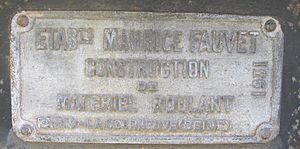
Plaquette d'un Wagon-Citerne bogie de 1931, fabriqué par Ets. Maurice Fauvet, Paris Lacourneuve pour les chemins de fer de la [Réunion]